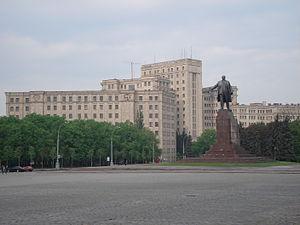
Photo d'une des plus grande place d'Europe